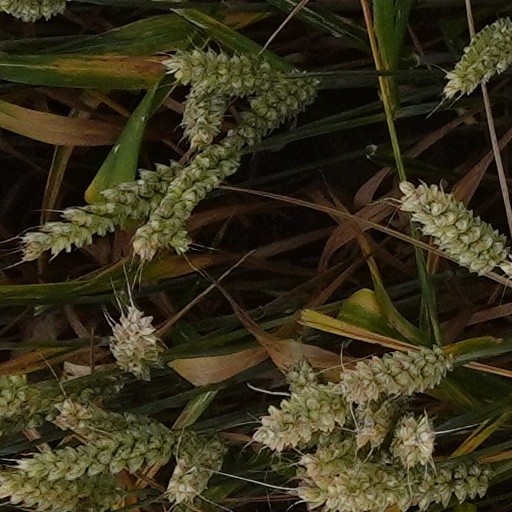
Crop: wheat